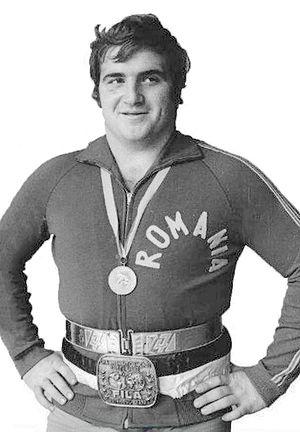
Ladislau Șimon est un lutteur roumain spécialiste de la lutte libre. Il a participé aux Jeux olympiques d'été de 1976. Lors de ceux-ci, il a remporté la médaille de bronze en combattant dans la catégorie des poids super lourds.